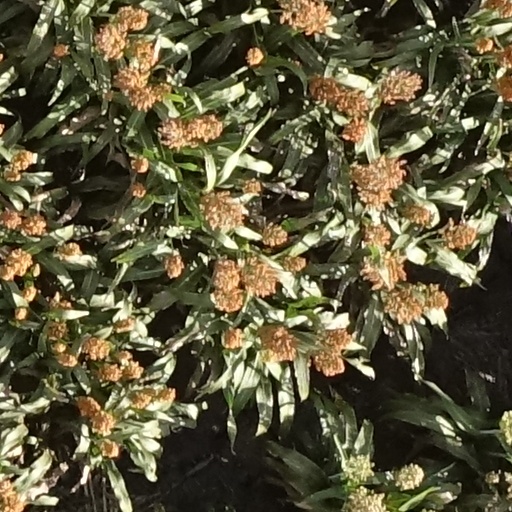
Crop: sorghum